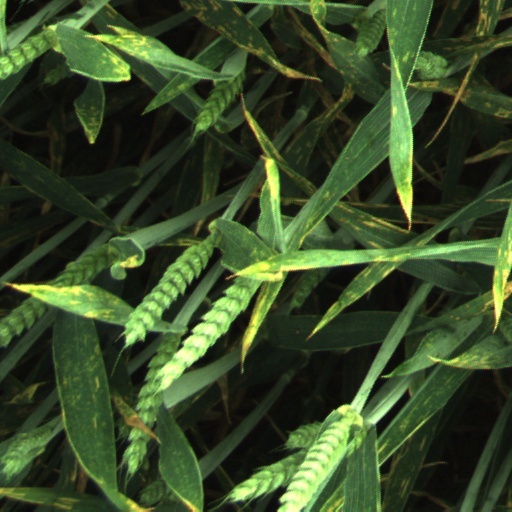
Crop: wheat